Philip Henry Gosse

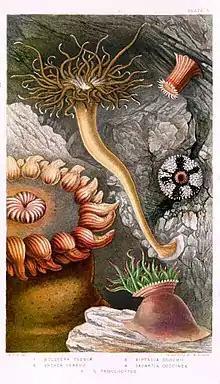
From Philip Henry Gosse, "British Sea-Anemones and Corals", 1860.

In October 1844 Gosse went on his own responsibility to Jamaica, where he collected natural history specimens for sale. Although Gosse worked hard during his eighteen months on the island, he later called this period his " 'holiday' in Jamaica." Gosse's study covered virtually all aspects of Jamaican natural history, and he left a record as "the Father of Jamaican Ornithology", the "Father of Jamaican Herpetology," and the Father of "many other aspects of Jamaican biology.". Gosse lauded the work of Richard Hill, the island's first resident naturalist and ornithologist, and hired black youths as assistants, especially praising Samuel Campbell. For Christian companionship he enjoyed the company of a local Brethren community and their black converts, while remaining in touch with Brethren whom he had met in London.